Archibald Constable

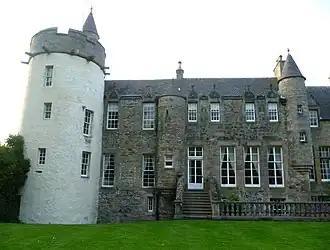
Craigcrook Castle

Constable was born at Carnbee, Fife, son of the land steward to the Earl of Kellie.